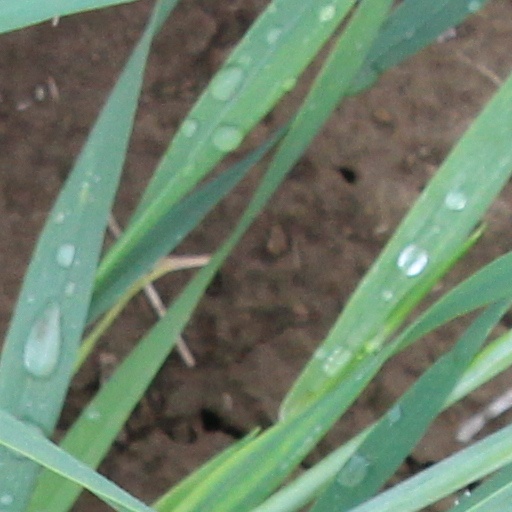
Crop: wheat